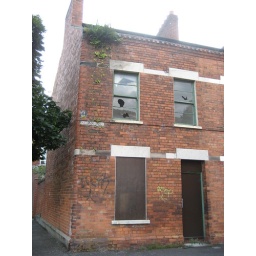
It even has that green paint you see in so many old houses on the door and window frames.